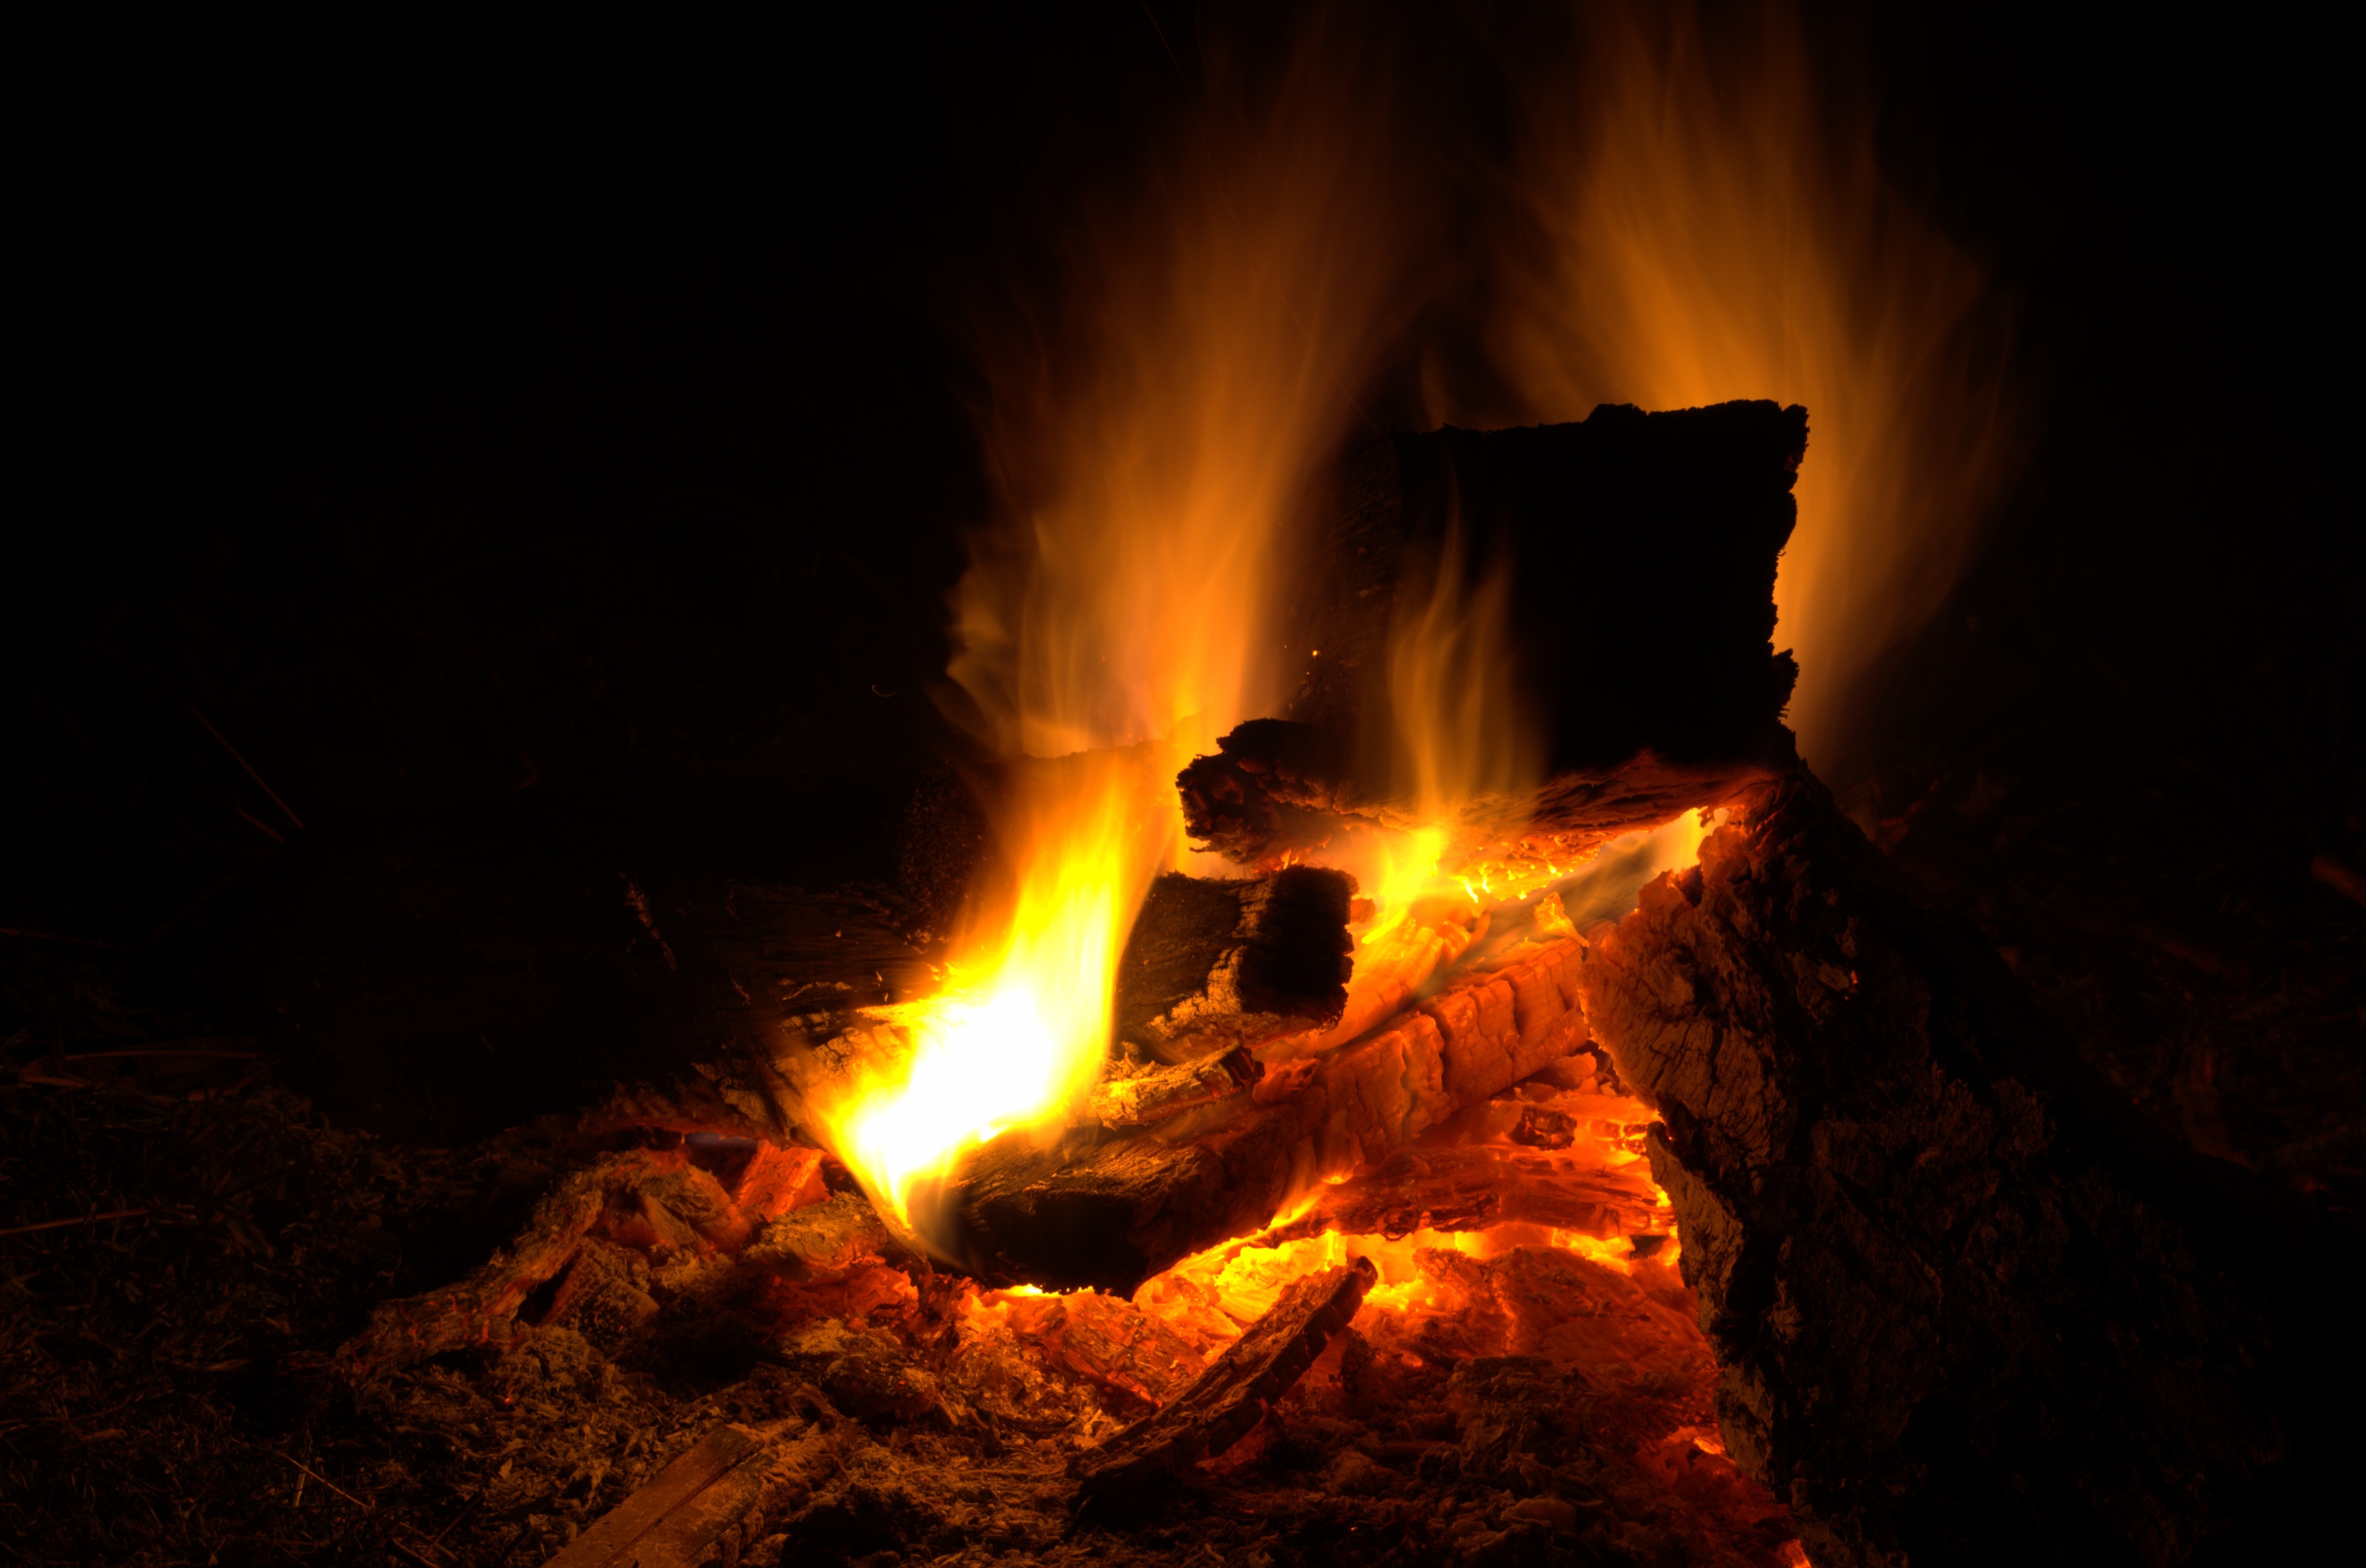
wood, night, flame, fire, darkness, campfire, bonfire, heat, burn, outdoors, camp, burning, hot, pit, geological phenomenon